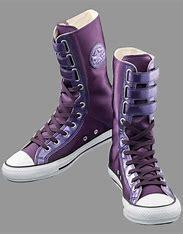
Brand: Converse
Model: 100